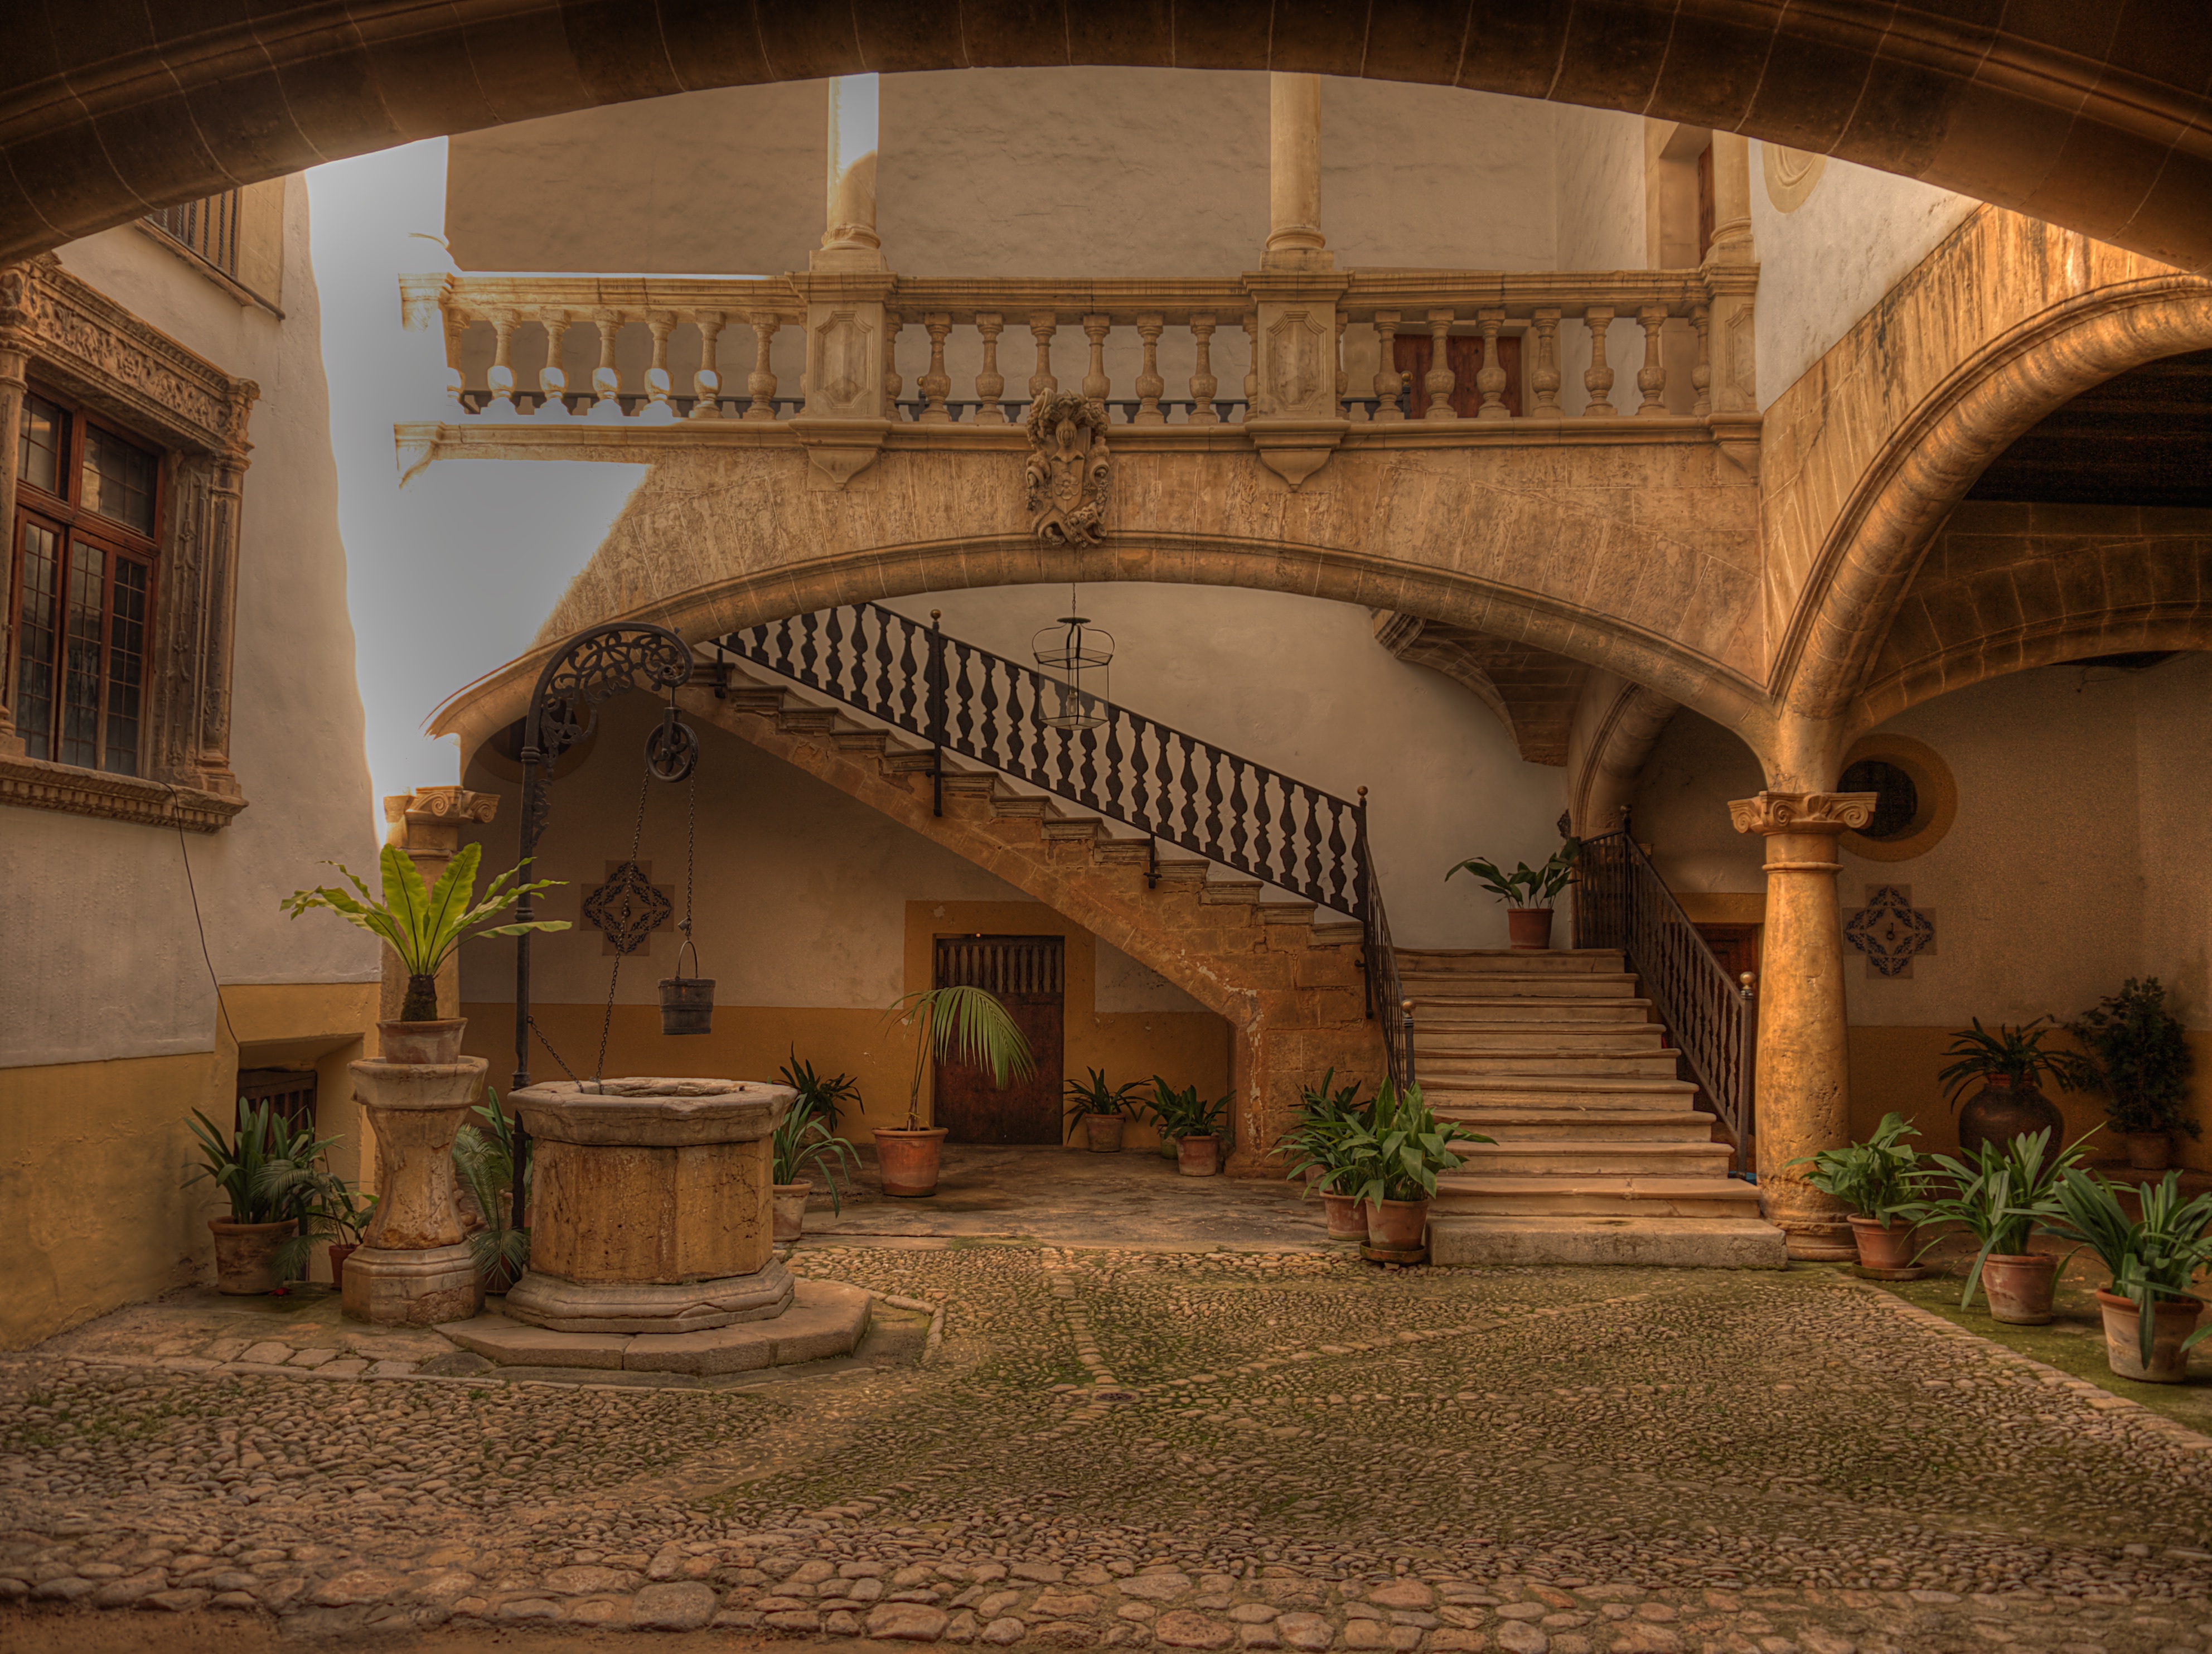
architecture, mansion, building, palace, city, travel, arch, mediterranean, city view, old town, spain, courtyard, homes, mallorca, tourist attraction, estate, palma, ancient history